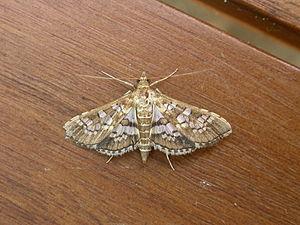
Cet article recense les hétérocères de l'île de La Réunion.